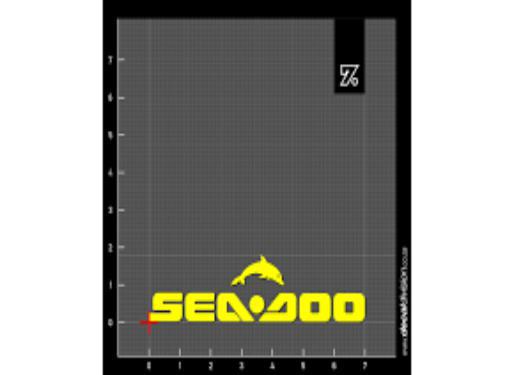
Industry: Sports